Isethionate sulfite-lyase

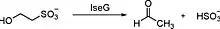
Degradation of Isethionate catalyzed by IslA.

Isethionate sulfite-lyase (IslA, IseA or IseG) is a glycyl radical enzyme that catalyzes the degradation of isethionate into acetaldehyde and sulfite through the cleavage of a carbon-sulfur bond. This conversion is a necessary step for taurine catabolism in anaerobic bacteria like "Bilophila wadsworthia". IslA is activated by the enzyme IslB which uses "S"-adenoslymethionine (SAM) as the initial radical donor.